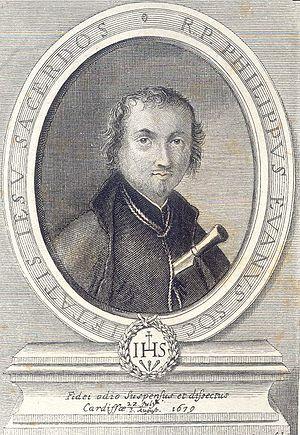
Saint Philip Evans, né en 1645 à Monmouth, comté de Gwent au Pays de Galles et exécuté le 22 juillet 1679 à Cardiff, Pays de Galles, était un prêtre jésuite gallois. Il est exécuté pour trahison, en même temps que John LLoyd, pour avoir exercé son sacerdoce. Il est canonisé en 1970 par le pape Paul VI avec les quarante martyrs d'Angleterre et du Pays de Galles.